Immanuel Wallerstein

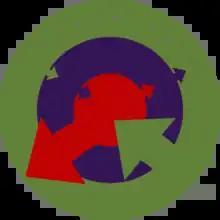
A model of a core-periphery system like that used by Wallerstein

Wallerstein's first volume on world-systems theory ("The Modern World System", 1974) was predominantly written during a year at the Center for Advanced Study in the Behavioral Sciences (now affiliated with Stanford University). In it, he argues that the modern world system is distinguished from empires by its reliance on economic control of the world order by a dominating capitalist center (core) in systemic economic and political relation to peripheral and semi-peripheral world areas.